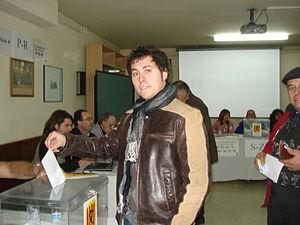
Les référendums sur l'indépendance catalane en 2009-2011, sont une série de consultations populaires non-contraignantes et non officielles organisées par des associations qui se sont tenues dans 168 municipalités de Catalogne sur l'indépendance de la Catalogne d'Espagne. Le premier vote de déroule à Arenys de Munt, le 13 septembre 2009, suivi par des votes à Sant Jaume de Frontanyà le 12 décembre et dans 166 autres municipalités le 13 décembre. Le vote prend fin en 2011 avec entre autres la ville de Barcelone.